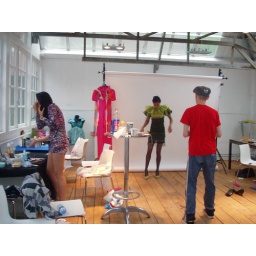
Fashion shoot after the design market in Africaanderplein of EX-LI, a rotterdam-based designer. I love the green dress!